Debate on the monarchy in Canada

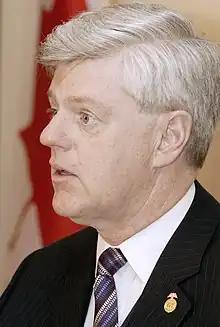
Former deputy prime minister and minister of the Crown, John Manley

John Manley, a minister of the Crown from 1993 to 2003, was openly critical of the monarchy, beginning in 1997. He said in 2001 that the Canadian Crown was "an institution that's a bit out of date for Canada to continue with" and, when the Queen arrived for her Golden Jubilee tour the following year, Manley stated to reporters, "I don't think it's necessary for Canada to continue with the monarchy". In 2007, the Minister for Intergovernmental Affairs in Quebec, Benoît Pelletier, expressed his opinion that it was "not impossible that we might have to reconsider the role of the monarch, the lieutenant governor, and the governor general [...] I'm not saying that the monarchy must be abolished. But, it will take some thought, especially on its usefulness and relevance.